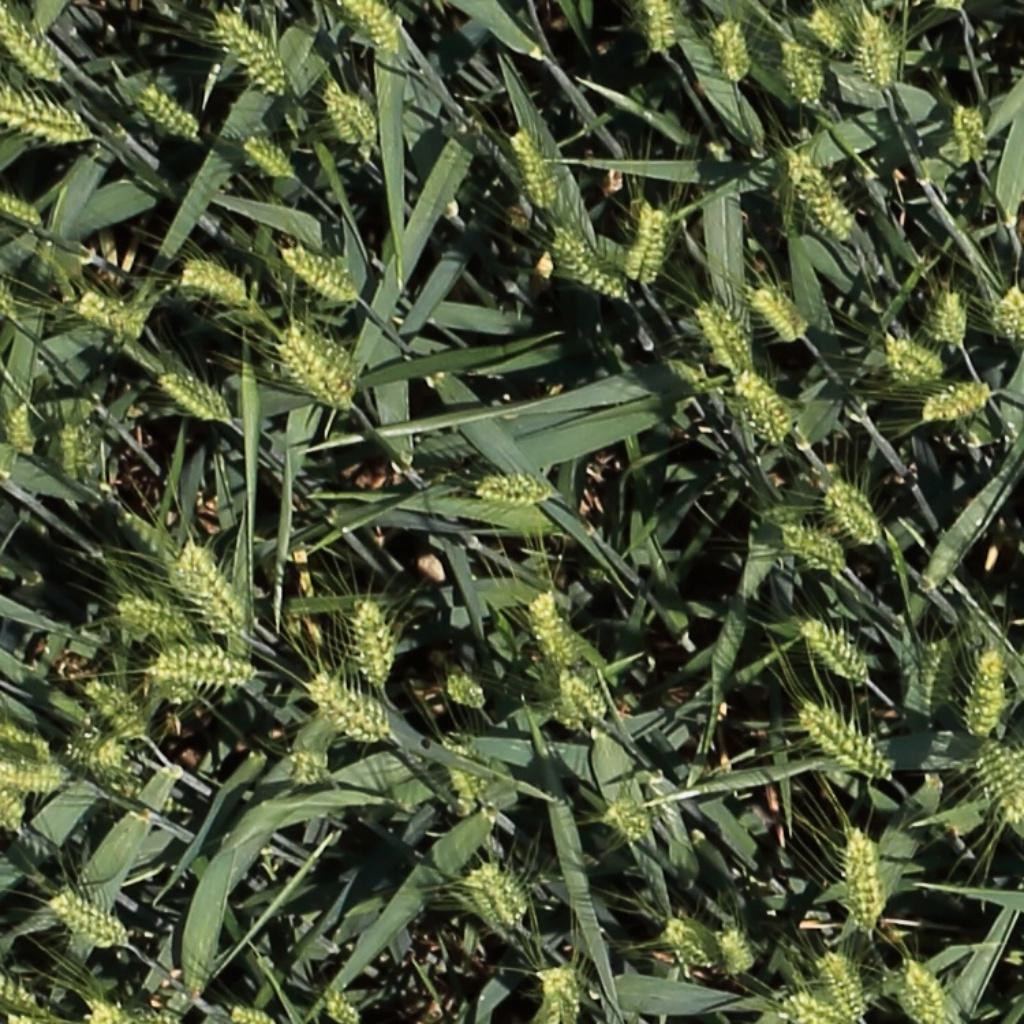
Country: Switzerland
Location: Usask
Wheat development stage: Filling